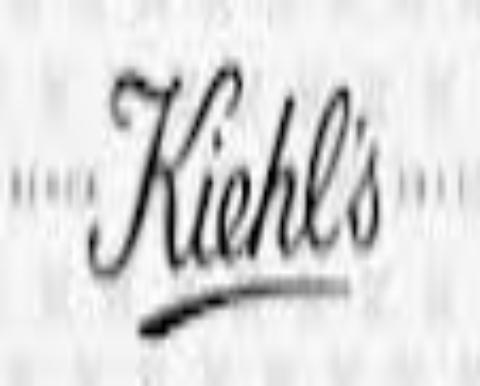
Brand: Kiehl's
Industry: Necessities